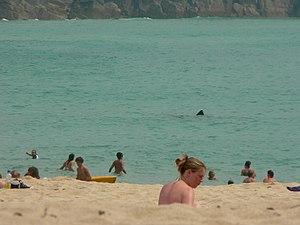
Le requin pèlerin est une espèce de poissons cartilagineux, seul membre non fossile du genre Cetorhinus et seule espèce actuelle de la famille des Cetorhinidae. Pouvant atteindre 12 mètres de long, pour une longueur moyenne de 10 mètres, ce requin est considéré comme le second plus grand poisson vivant actuellement sur Terre après le requin-baleine.